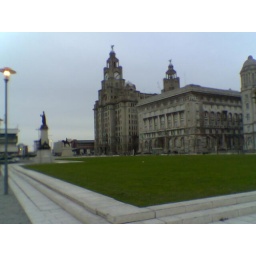
Looking towards the Liver Building, with the Liver bird statues above the clock tower.